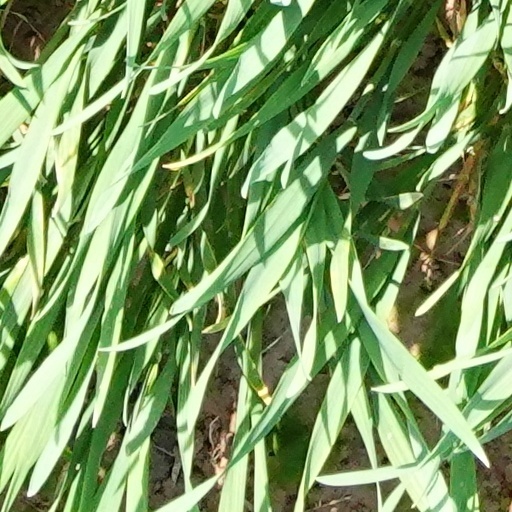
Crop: wheat